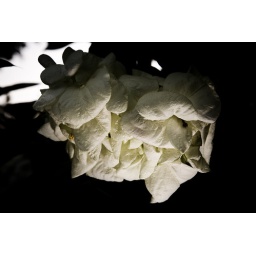
Another bunch of flowers in the Botanic Gardens, white this time.